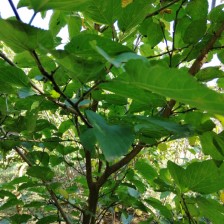
Variety: WhiteKing